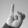
ASL letter: I